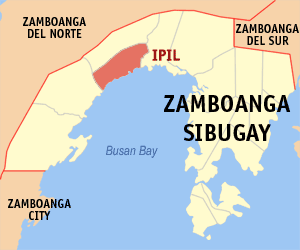
Ipil est une ville de 1ʳᵉ classe, capitale de la province de Zamboanga Sibugay aux Philippines.